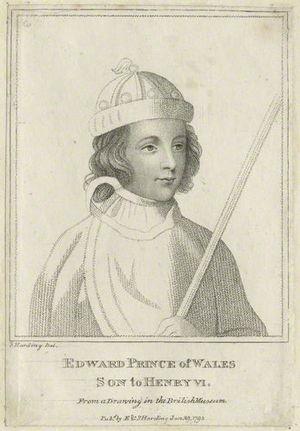
Édouard de Westminster, duc de Cornouailles et prince de Galles, fut le fils unique d'Henri VI et de Marguerite d'Anjou. Il fut le seul prince de Galles à mourir sur un champ de bataille.
Le titre de prince de Galles est, traditionnellement, le titre attribué au fils aîné du monarque du Royaume-Uni. Le titre de comte de Chester est attaché à celui de prince de Galles depuis le XIVᵉ siècle. Les regalia du prince de Galles sont connus sous le nom « d'honneurs de la principauté de Galles ».
Cet article donne la liste des héritiers successifs du trône d'Angleterre depuis la conquête de Guillaume le Conquérant lors de la crise de succession d'Angleterre en 1066 jusqu'à l'Acte d'Union de 1707. Contrairement à d'autres monarchies, les règles de succession n'ont pas inclus la loi salique, mais les droits des femmes n'ont cependant pas toujours été respectés. Les héritiers mâles ont porté les titres de prince de Galles et de duc de Cornouailles, créés respectivement en 1301 et 1337 sur décision des rois Édouard Iᵉʳ et Édouard III en faveur du premier descendant mâle du monarque, qui sont aujourd'hui portés par les héritiers du trône britannique.